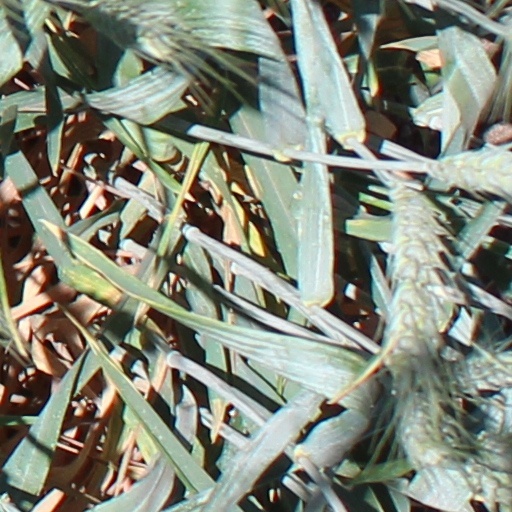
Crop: wheat